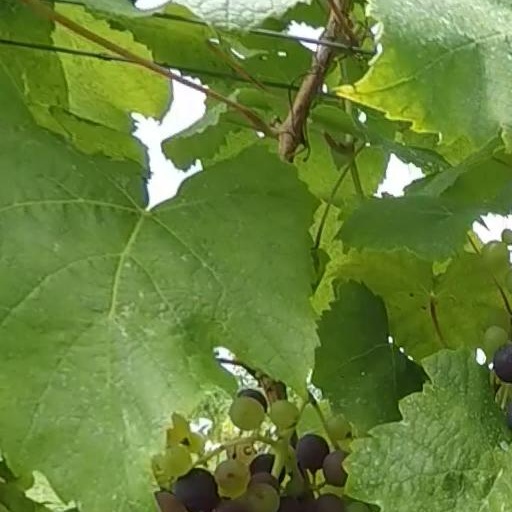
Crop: grape